Nosedive (Black Mirror)

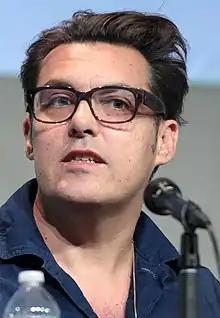
Joe Wright, the episode's director

The episode was the third in series three to be filmed. Joe Wright directed the episode, Seamus McGarvey was director of photography and the production designers, working for VFX company Painting Practice, were Joel Collins and James Foster. The episode was shot in four weeks in Knysna, South Africa, a coastal town five hours (by car) from Cape Town chosen as it felt like an American coastal town. Series three episode "San Junipero" was also filmed in South Africa.